DRYAD

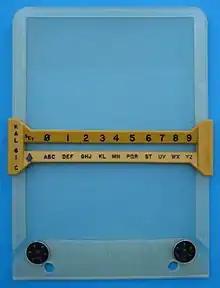
Holder for coding sheets with slide to facilitate use

For authentication, a challenging station selects a letter at random from the left most column followed by a second (randomly selected) letter in the row of the first chosen letter. The station being challenged would then authenticate by picking the letter directly below the row and position of the second letter selected.